Postage stamps and postal history of Brazil

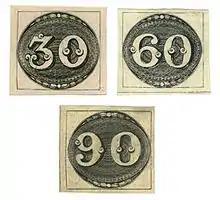
The first 1843 "Bull's Eye" issue

Brazil is the fifth largest country in the world. It was a colony of Portugal from 1500 until 1815.